Fabien Claude

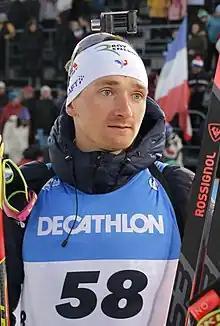
Fabian Claude in 2023

His first year in biathlon was 2006. He made his international debut in 2011. He won the Junior Men's pursuit and placed 2nd with the French relay team at the Biathlon Junior World Championships 2014. He was part of the French relay team that achieved 3rd place in the relay in Hochfilzen during the 2019–20 season. His first individual podium position was 3rd place in the individual discipline in Pokljuka during the 2019–20 season. His second podium was 2nd place in the pursuit in Kontiolahti during the 2020–21 season. His brothers Florent Claude and Emilien Claude are also biathletes.